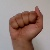
The image shows a hand gesture representing the letter 'A' in Indian Sign Language.